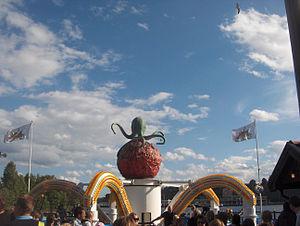
Jazzland devenu Six Flags New Orleans